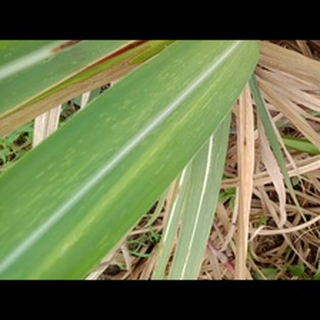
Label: sugarcane_mosaic